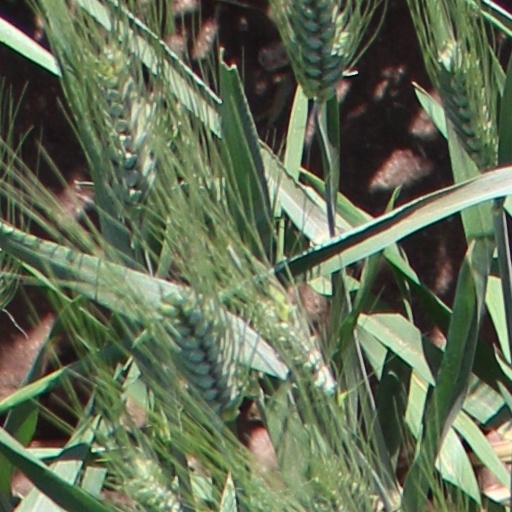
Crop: wheat